Bruges

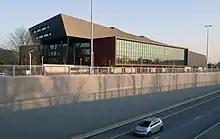
The KHBO campus in Sint-Michiels

Bruges' main railway station is the focus of lines to the Belgian coast. It also provides at least hourly trains to all other major cities in Belgium, as well as to Lille in France. Further there are several regional and local trains.